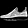
Label: Sneaker